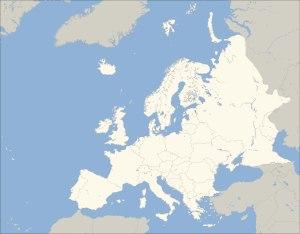
La liste des espèces d'animaux disparus d'Europe comptabilise les animaux éteints, réintroduits et disparus localement d'Europe du Pliocène à l'Holocène.